Fore River Bridge

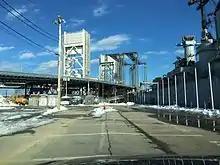
New Fore River Bridge and the temporary replacement for the 1936 bridge

The Fore River Bridge spans the Weymouth Fore River between Quincy and Weymouth, Massachusetts. The total length of the bridge including the approaches is .